Evenley

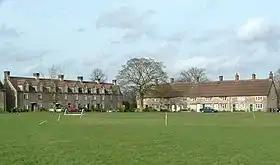
Part of Evenley village green

The village has the 18th-century Red Lion public house, a village shop with post office, a village hall and a cricket club.